Workers Defense Union

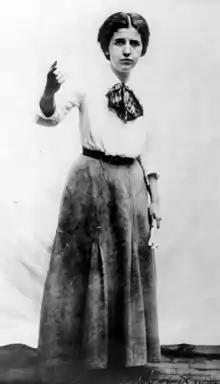
Free speech activist and union organizer Elizabeth Gurley Flynn was the creator and Secretary of the Workers Defense Union, established in November 1918.

The Workers Defense Union (WDU) was a legal defense organization in the United States, established in New York City in November 1918 to lend aid in cases involving trade union and radical political activists. The group was organized by Industrial Workers of the World organizer Elizabeth Gurley Flynn, working closely with radical trade unionist Fred Biedenkapp. Both would subsequently become active members of the Workers (Communist) Party of America. The WDU became a local affiliate of the American Civil Liberties Union in 1920, with Flynn joining the National Committee of that organization, before finally dissolving as an independent entity in 1923.